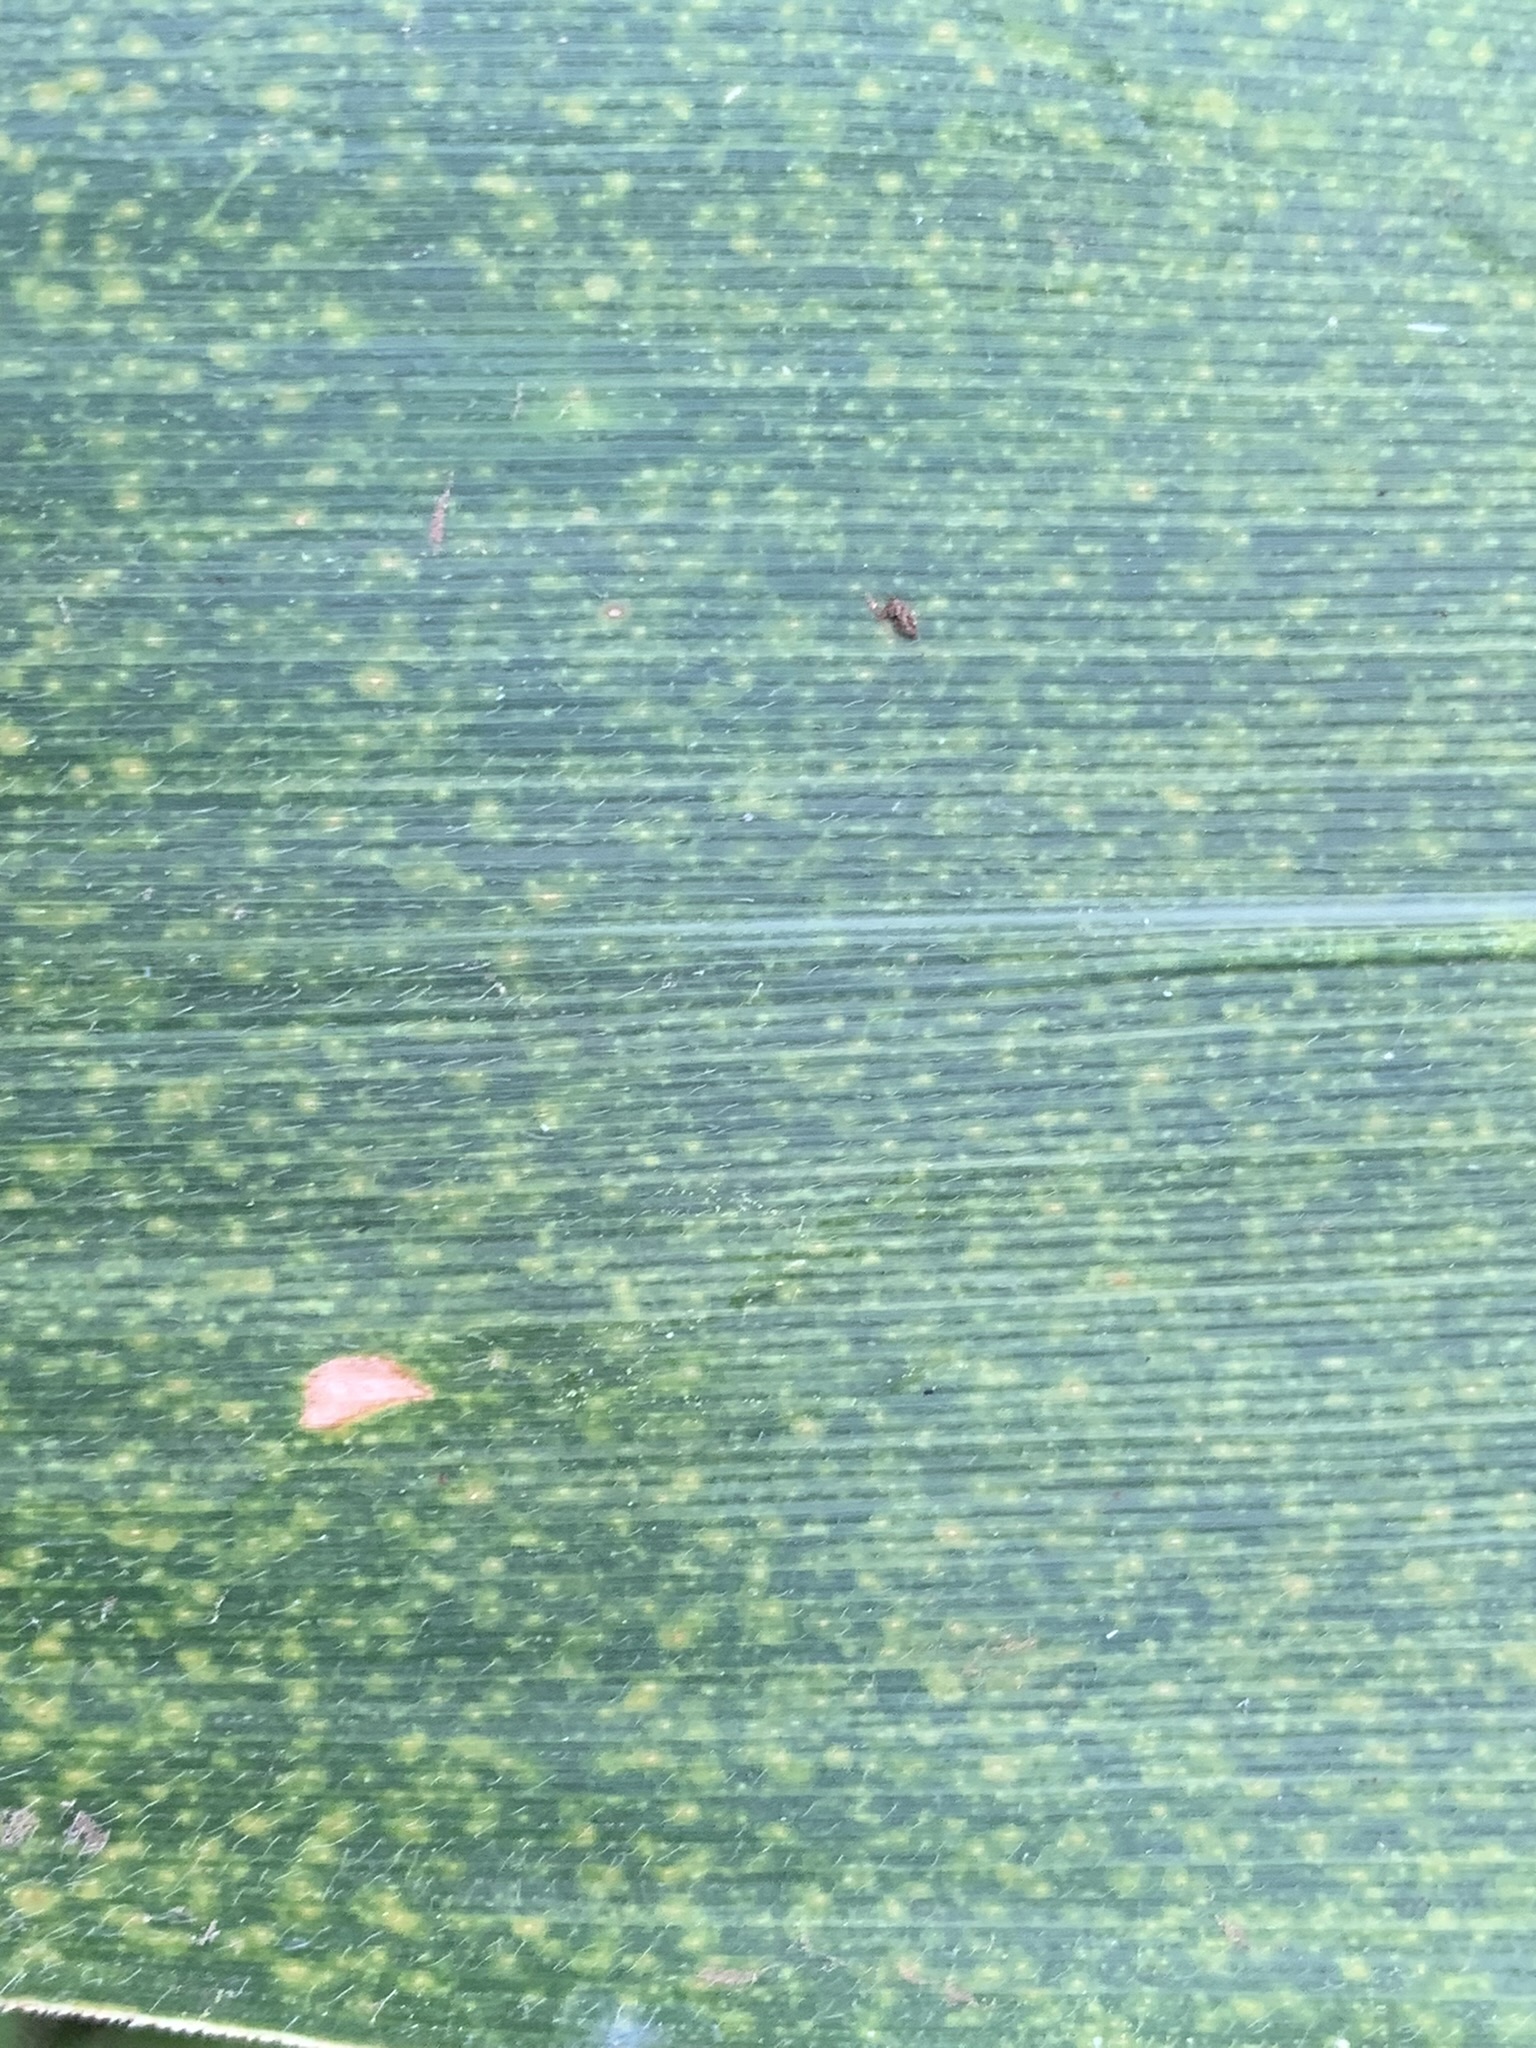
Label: MLN